Glenn Greenwald

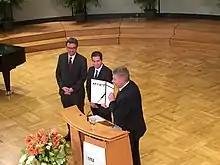
Geschwister-Scholl-Award for Greenwald, University of Munich, December 2014

In a February 2014 interview, Greenwald said he risked detention if he reentered the U.S., but said that he would "force the issue" on principle, and return for the "many reasons" he had to visit, including if he won a prestigious award of which he was rumoured to be the winner. Later that month, it was announced that he was, in fact, among the recipients of the 2013 Polk Awards, to be conferred April 11, 2014, in Manhattan. In a subsequent interview, Greenwald stated he would attend the ceremony. On April 11, Greenwald and Laura Poitras accepted the Polk Award in Manhattan. Their entry into the United States was trouble-free and they traveled with an ACLU attorney and a German journalist "to document any unpleasant surprises". Accepting the award, Greenwald said he was "happy to see a table full of "Guardian" editors and journalists, whose role in this story is much more integral than the publicity generally recognizes". On April 14, the Pulitzer Prize for Public Service was awarded jointly to "The Guardian" and "The Washington Post" for revelation of widespread secret surveillance by the NSA. Greenwald, along with Laura Poitras and Ewen MacAskill, had contributed to "The Guardian"′s reporting.